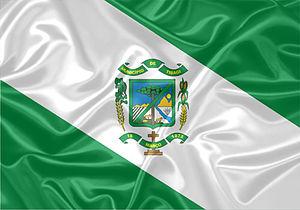
Tibagi est une ville brésilienne du centre-est de l'État du Paraná. Sa population était estimée à 20,283 habitants en 2014.